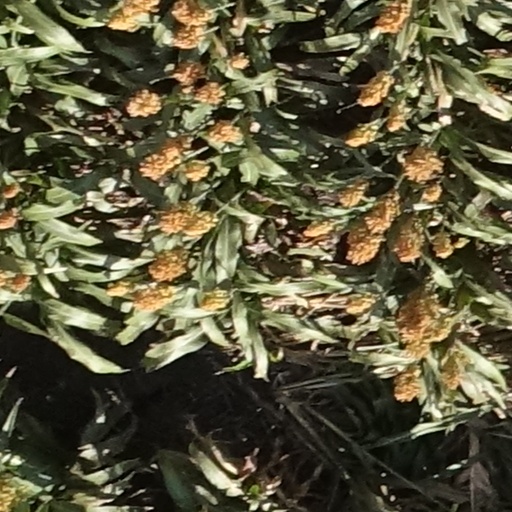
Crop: sorghum